Limerick

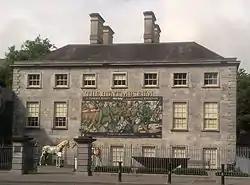
Hunt Museum

Limerick city is under the jurisdiction of Limerick City and County Council, which is based at City Hall, Limerick. The council has responsibility for local services such as sanitation, planning and development, libraries, collection of motor taxation, local roads and social housing in the city. The council comprises elected councillors with an appointed full-time CEO as the city (and county) manager. Local elections are held every five years and the councillors annually elect a Cathaoirleach or chairperson to chair the council. The 21 councillors from the 3 local electoral areas in the City Metropolitan Area also elect a mayor to represent the city. The Mayoral position is largely ceremonial and has much reduced responsibility following the merger of the Limerick local authorities. As of mid-2021, the mayor was Councillor Daniel Butler. Former well-known mayors include TDs Donogh O'Malley, Stephen Coughlan, Michael Lipper, Jim Kemmy and Jan O'Sullivan.